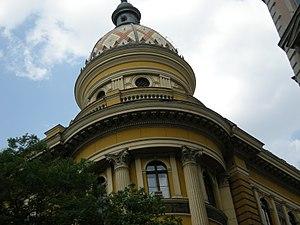
L'université Loránd Eötvös est l'une des universités de Budapest, fondée en 1635 par Péter Pázmány. Elle est l'héritière de l'Univerzitas de Nagyszombat, de l'université de Pest, de l'université de Budapest, de l'université royale hongroise Péter Pázmány. Elle est baptisée en 1950 du nom du physicien hongrois Loránd Eötvös.